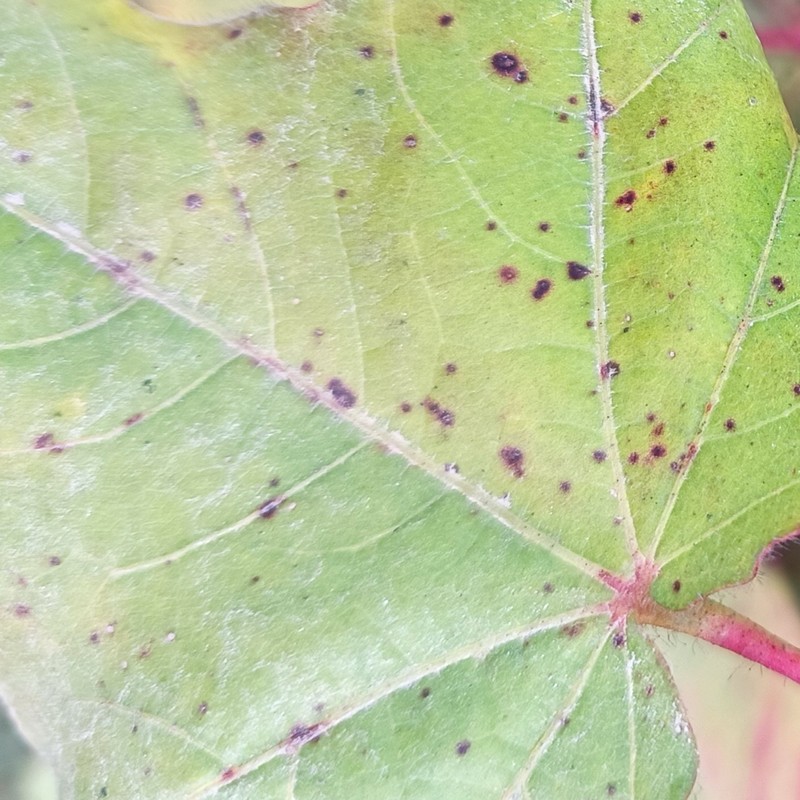
Label: Bacterial Blight